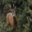
Label: deer